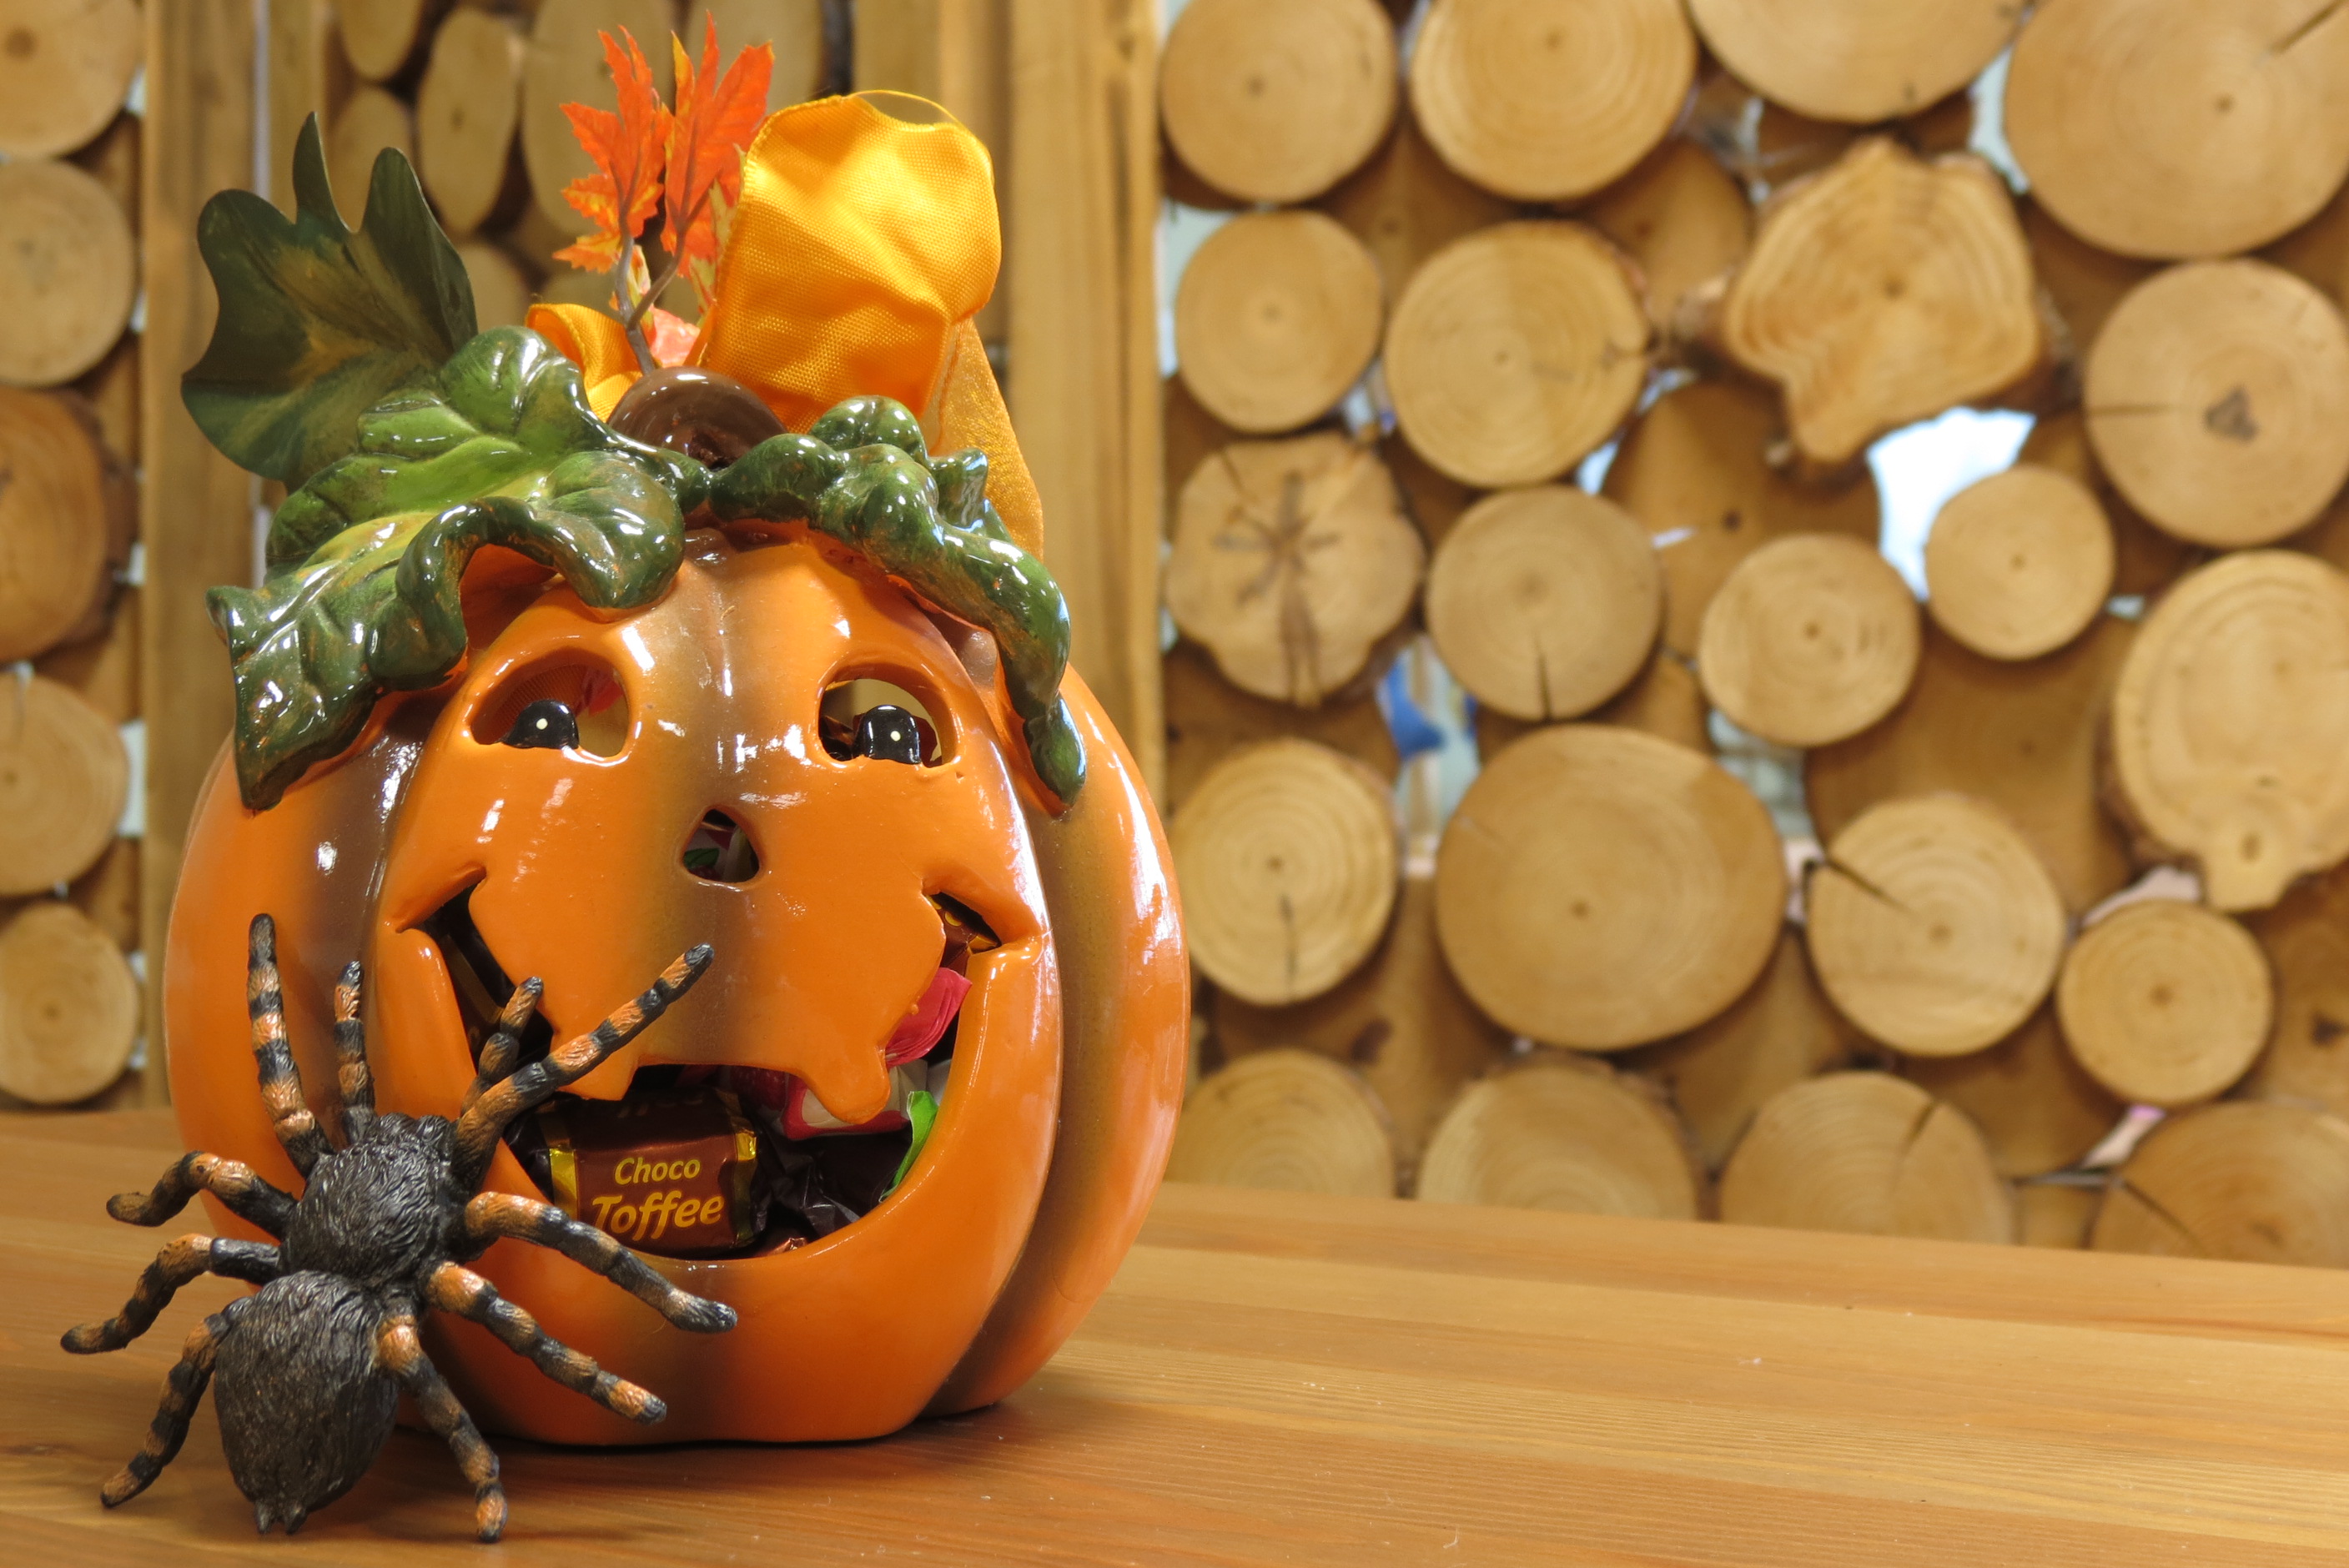
halloween, spider, pumpkin, wood, candies, trick or treat, calabaza, vegetable, winter squash, gourd, fruit, cucurbita, plant, food, vegetarian food, produce, carving